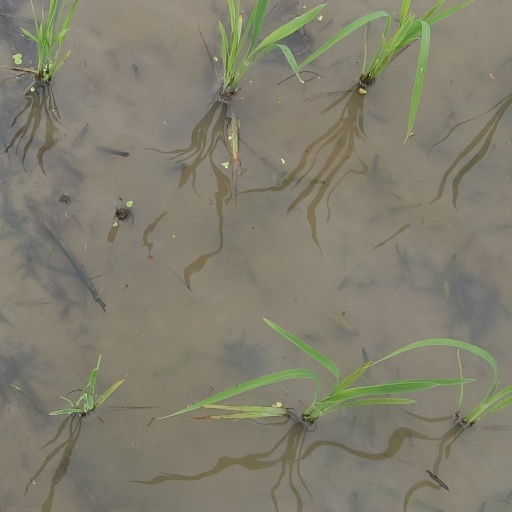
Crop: rice